Larry Hough

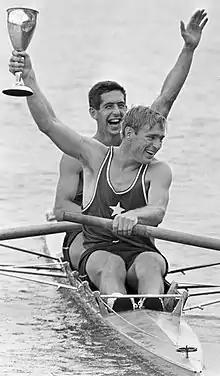
Johnson and Hough (right) in 1968

Lawrence Alan Hough (born April 4, 1944) is a retired American rower. He competed in coxless pairs at the 1968 and 1972 Olympics and won a silver medal in 1968.